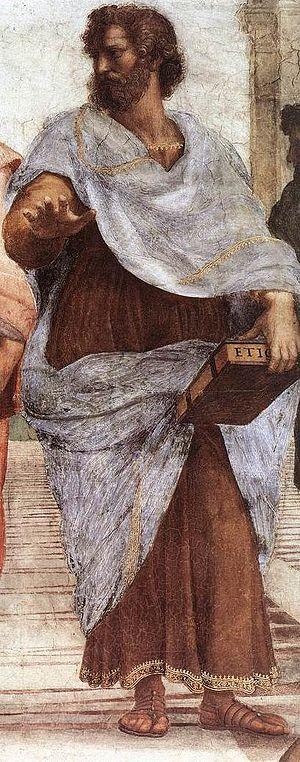
Une figure de style, du latin figura, est un procédé d’écriture qui s’écarte de l’usage ordinaire de la langue et donne une expressivité particulière au propos. On parle également de figure de rhétorique ou de figure du discours. Si certains auteurs établissent des distinctions dans la portée des deux expressions, l’usage courant en fait des synonymes.
Les Provinciales est un ensemble de dix-huit lettres, en partie fictives, écrites par Blaise Pascal. Publiées entre janvier 1656 et mars 1657, elles ont d’abord eu pour but de défendre le théologien janséniste Antoine Arnauld, menacé d’être condamné par la Sorbonne, avant de s’orienter vers une critique de la Compagnie de Jésus et, en particulier, de la casuistique laxiste défendue par certains de ses membres.
Le terme de philosophie antique désigne en général la philosophie qui naît au VIIᵉ siècle av. J.-C., et qui se développe avec Socrate et Platon, ainsi que la philosophie hellénistique, et ses successeurs dans l'Empire romain. Il s'applique ainsi à une philosophie dite « occidentale », qui correspond grosso modo à l'Antiquité gréco-romaine — les sagesses ou philosophies d'autres civilisations ne sont en général pas comprises sous ce terme. On inclut aussi sous ce terme ce qu'une partie importante de l'histoire de la philosophie considère comme les origines de la philosophie, à savoir les penseurs présocratiques, dont les premiers datent du milieu du VIIᵉ siècle avant notre ère.
Les mathématiques sont un ensemble de connaissances abstraites résultant de raisonnements logiques appliqués à des objets divers tels que les ensembles mathématiques, les nombres, les formes, les structures, les transformations, etc. ; ainsi qu'aux relations et opérations mathématiques qui existent entre ces objets. Elles sont aussi le domaine de recherche développant ces connaissances, ainsi que la discipline qui les enseigne.
La comparaison, mot provenant du latin comparatio désignant l'« action d'accoupler », est une figure de style consistant en une mise en relation, à l'aide d'un mot de comparaison appelé le « comparatif », de deux réalités appartenant à deux champs sémantiques différents mais partageant des points de similitudes. La comparaison est l'une des plus célèbres figures de style. Elle ne doit pas être confondue avec la comparaison grammaticale.